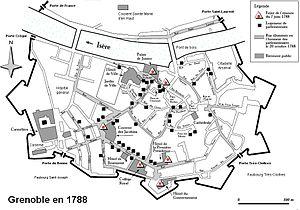
Grenoble 1788
La journée des Tuiles est le nom donné à une émeute, survenue le 7 juin 1788 à Grenoble, au cours de laquelle les insurgés ont affronté la troupe à coups de tuiles, dans le contexte de la fronde parlementaire consécutive à la tentative de réforme du garde des Sceaux Lamoignon et du contrôleur général des finances Loménie de Brienne, visant à annuler les pouvoirs redonnés aux parlements par Maupeou au début du règne de Louis XVI et comprenant la mise en place de nouveaux impôts et mesures de libre-échange, impopulaires depuis la guerre des farines.